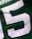
Number: 5